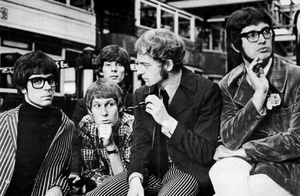
Manfred Mann est un groupe rock britannique formé en 1962 à Londres par le claviériste et fondateur éponyme.